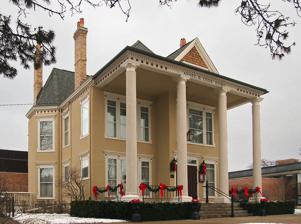
Building: Cook Memorial Library (Libertyville, Illinois)
Country: United States of America
Year built: 1878
Historic house in Illinois, United States United States historic place Ansel B. Cook Home U.S. National Register of Historic Places Show map of Illinois Show map of the United States Location 413 N. Milwaukee Ave., Libertyville, Illinois Coordinates 42°17′14″N 87°57′19″W / 42.28722°N 87.95528°W / 42.28722; -87.95528 Area less than one acre Built 1921 Architect Ansel B. Cook Architectural style Classical Revival NRHP reference No. 01000867 Added to NRHP August 16, 2001 The Ansel B. Cook House , is a historic house museum in Libertyville, Illinois , United States.  It was built as a Victorian house for contractor and politician Ansel B. Cook in 1878.  In his will, Cook donated the home to be used as a public library, although it remained for many years the residence of Cook's longer-lived widow.  After Emily Barrows Cook's death, the building received a major Neoclassical renovation that converted it into a library, opening to the public in 1921. By the 1960s the library had outgrown the space available, and voters approved a referendum to construct a new library.  The new facility of what is now the Cook Memorial Public Library District opened directly behind the Cook House in 1968. The building was listed on the U.S. National Register of Historic Places in 2001. Today the Libertyville–Mundelein Historical Society operates the house as a Victorian house museum. References